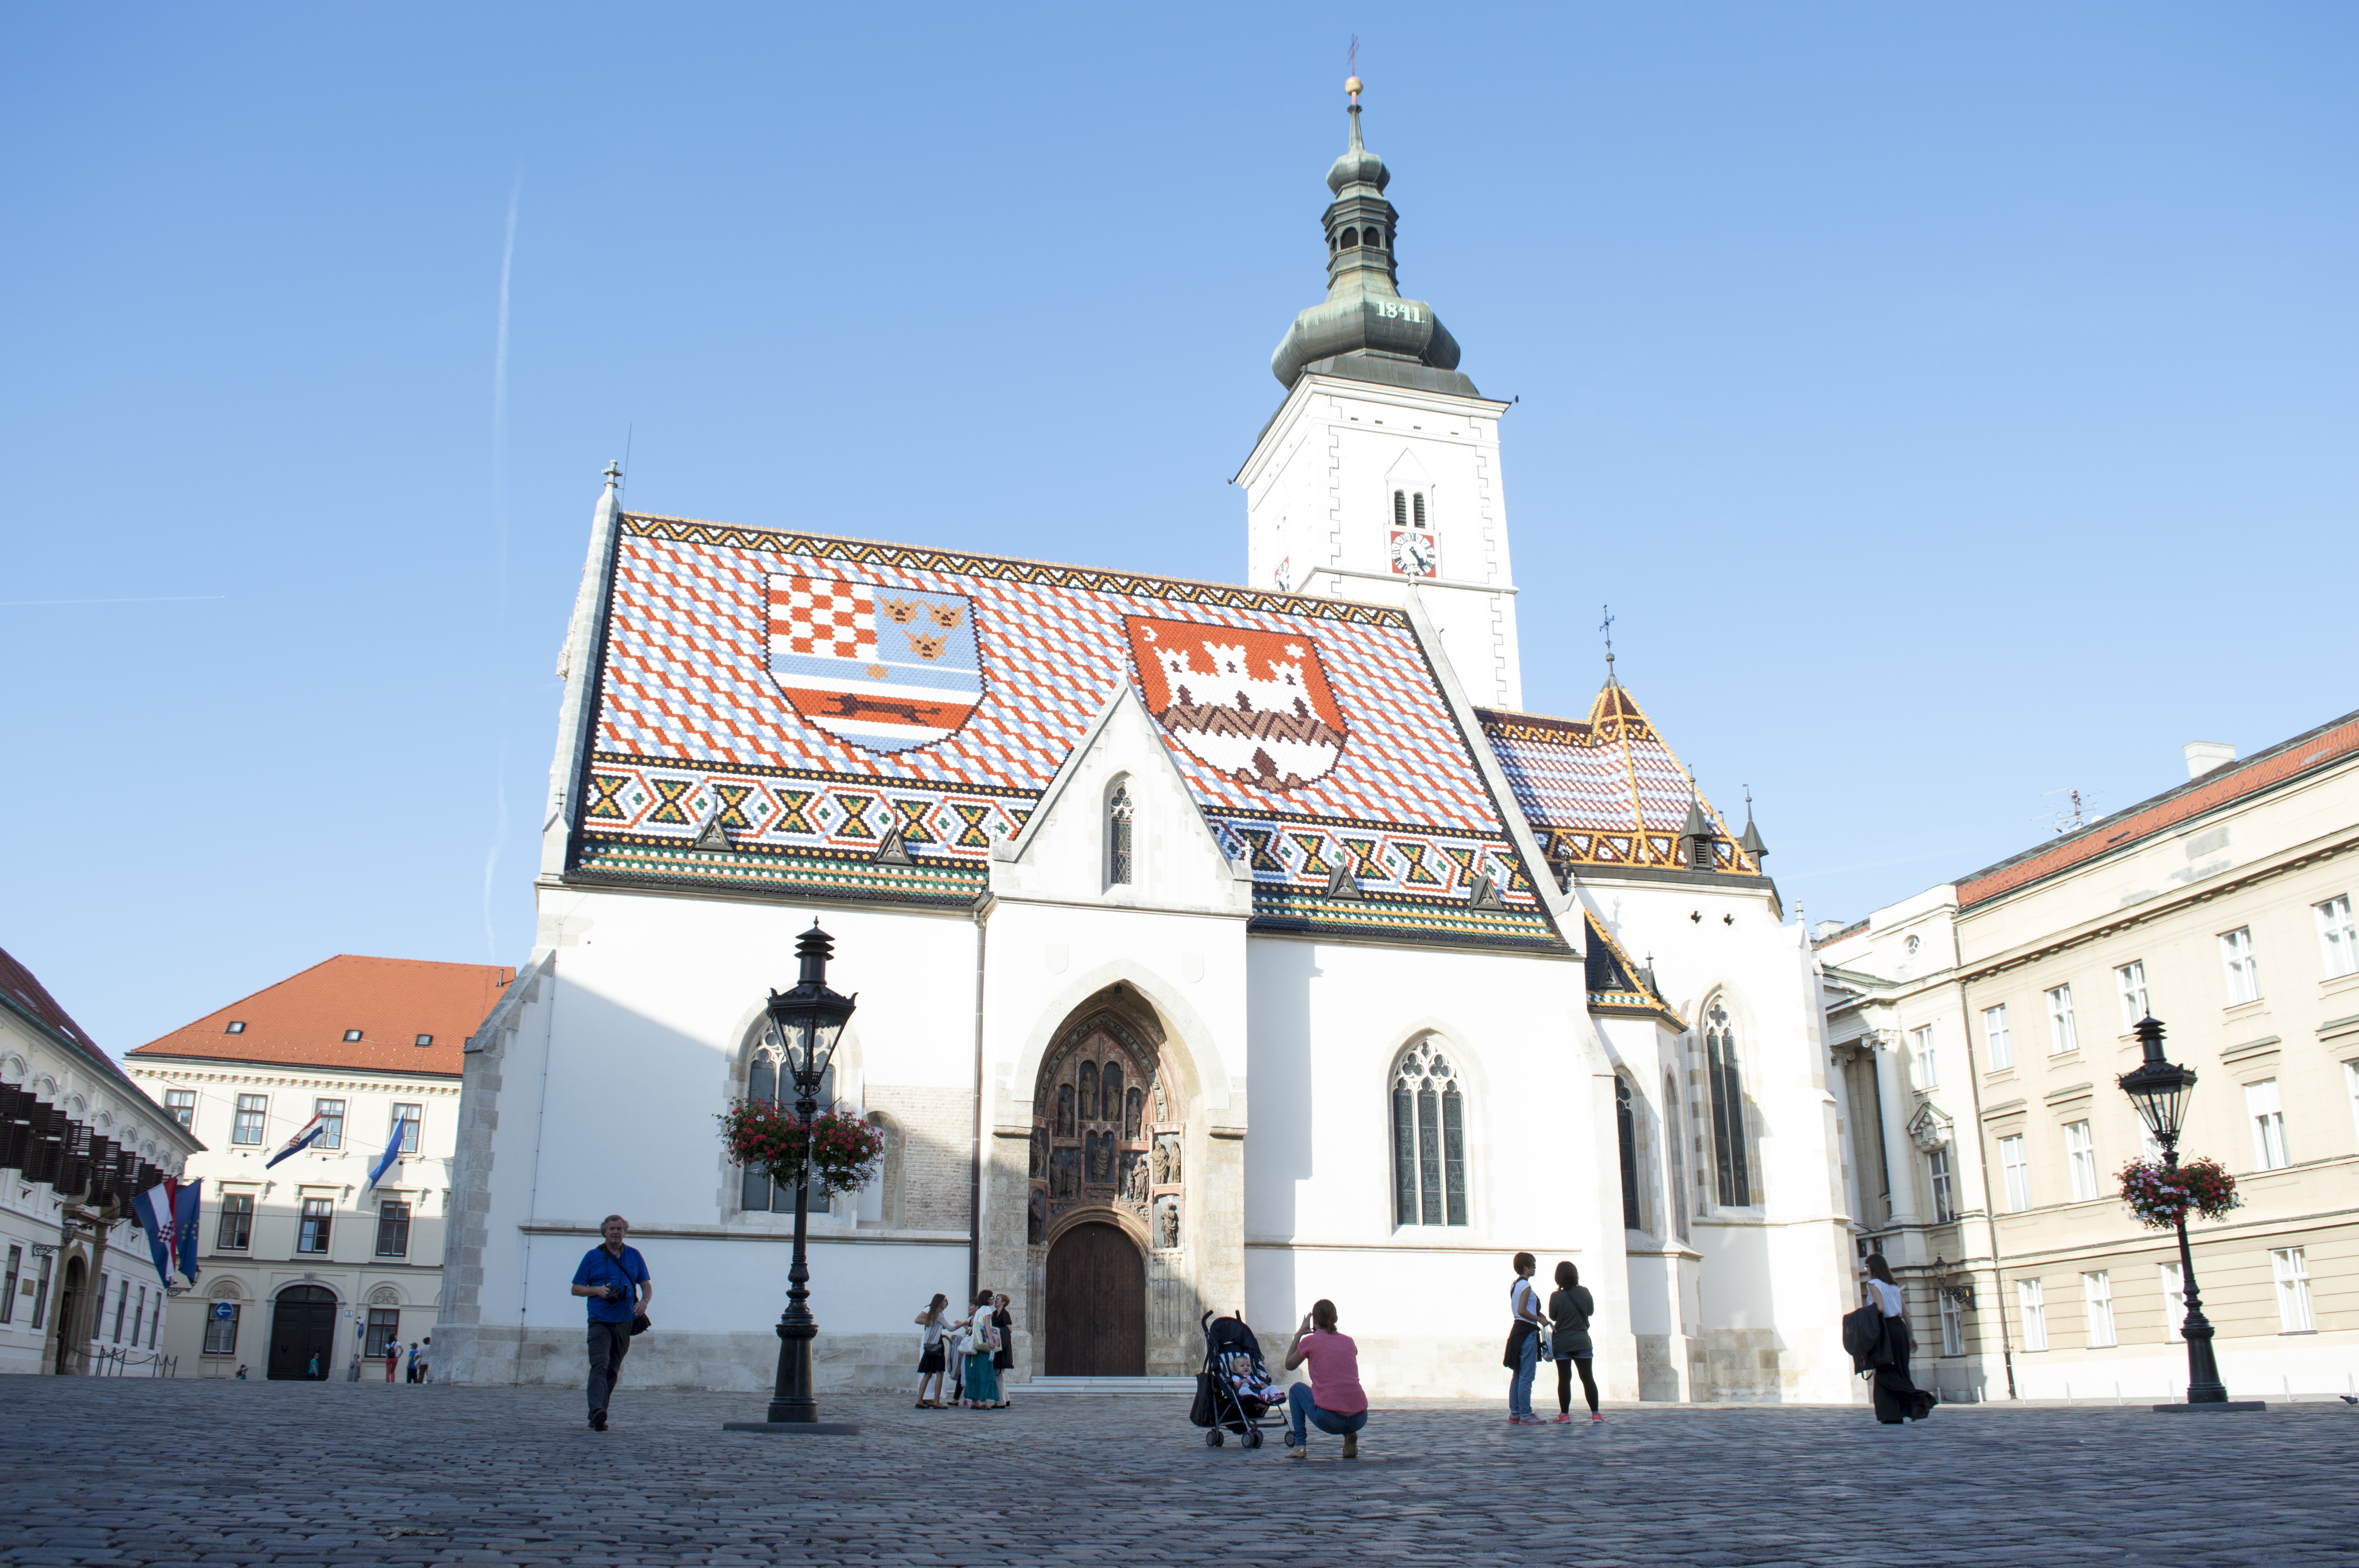
landscape, architecture, town, roof, building, old, city, downtown, europe, tower, plaza, religion, landmark, church, cathedral, christian, tourism, place of worship, capital, catholic, croatia, monastery, mosque, history, town square, basilica, tours, historic site, zagreb